Golden Tea Room

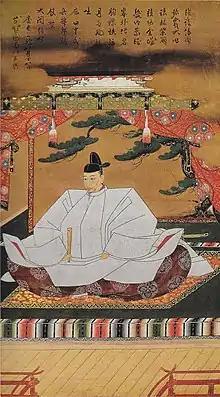
Toyotomi Hideyoshi, the patron of the room

In the 1580s, as Toyotomi Hideyoshi defeated a large number of opposing "samurai" clans, he also gained more control over precious metal mines. There is scant information as when precisely the tea room was built, by which artisans, and for what total cost. In 1585, the Imperial Court appointed him to the prestigious position of Imperial Regent ("kampaku"). The first mention of the Golden Tea Room is dated to January of the year Tenshō 14 (1586), when he had the room brought to the Kyoto Imperial Palace to host Emperor Ōgimachi. Historians typically assume that the room was completed around or shortly before that date, probably expressly for the first official visitor that Hideyoshi hosted as regent.